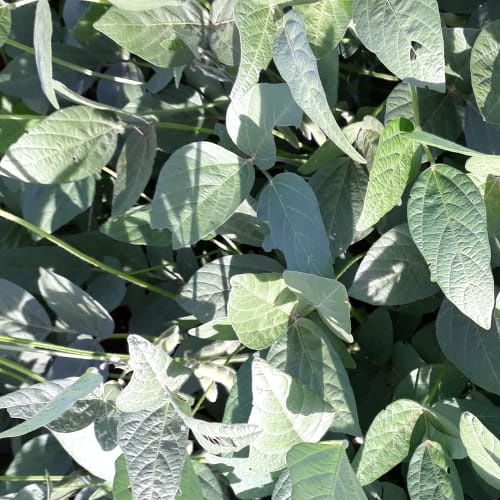
Label: Caterpillar